Mega Station (Yamagata)

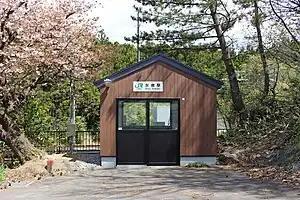
Mega Station in May 2017

is a railway station in the town of Yuza, Yamagata Prefecture, Japan, operated by East Japan Railway Company (JR East).